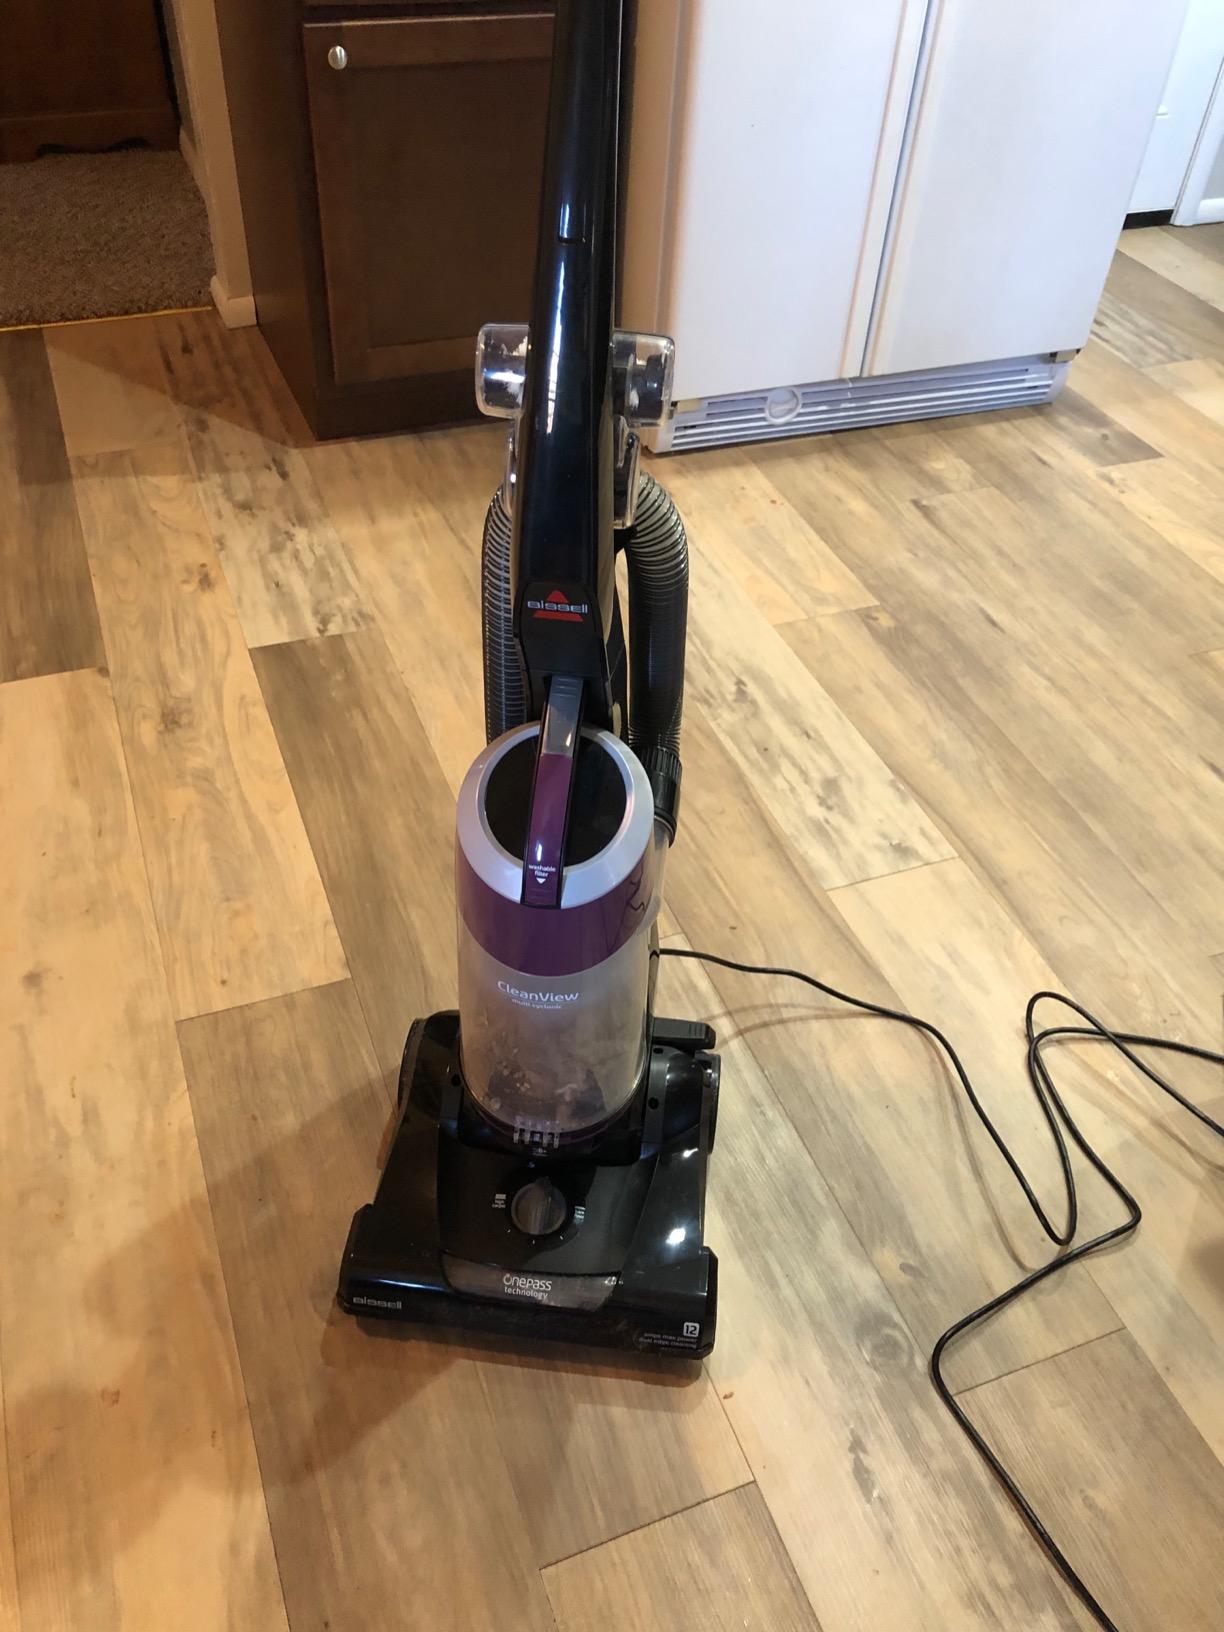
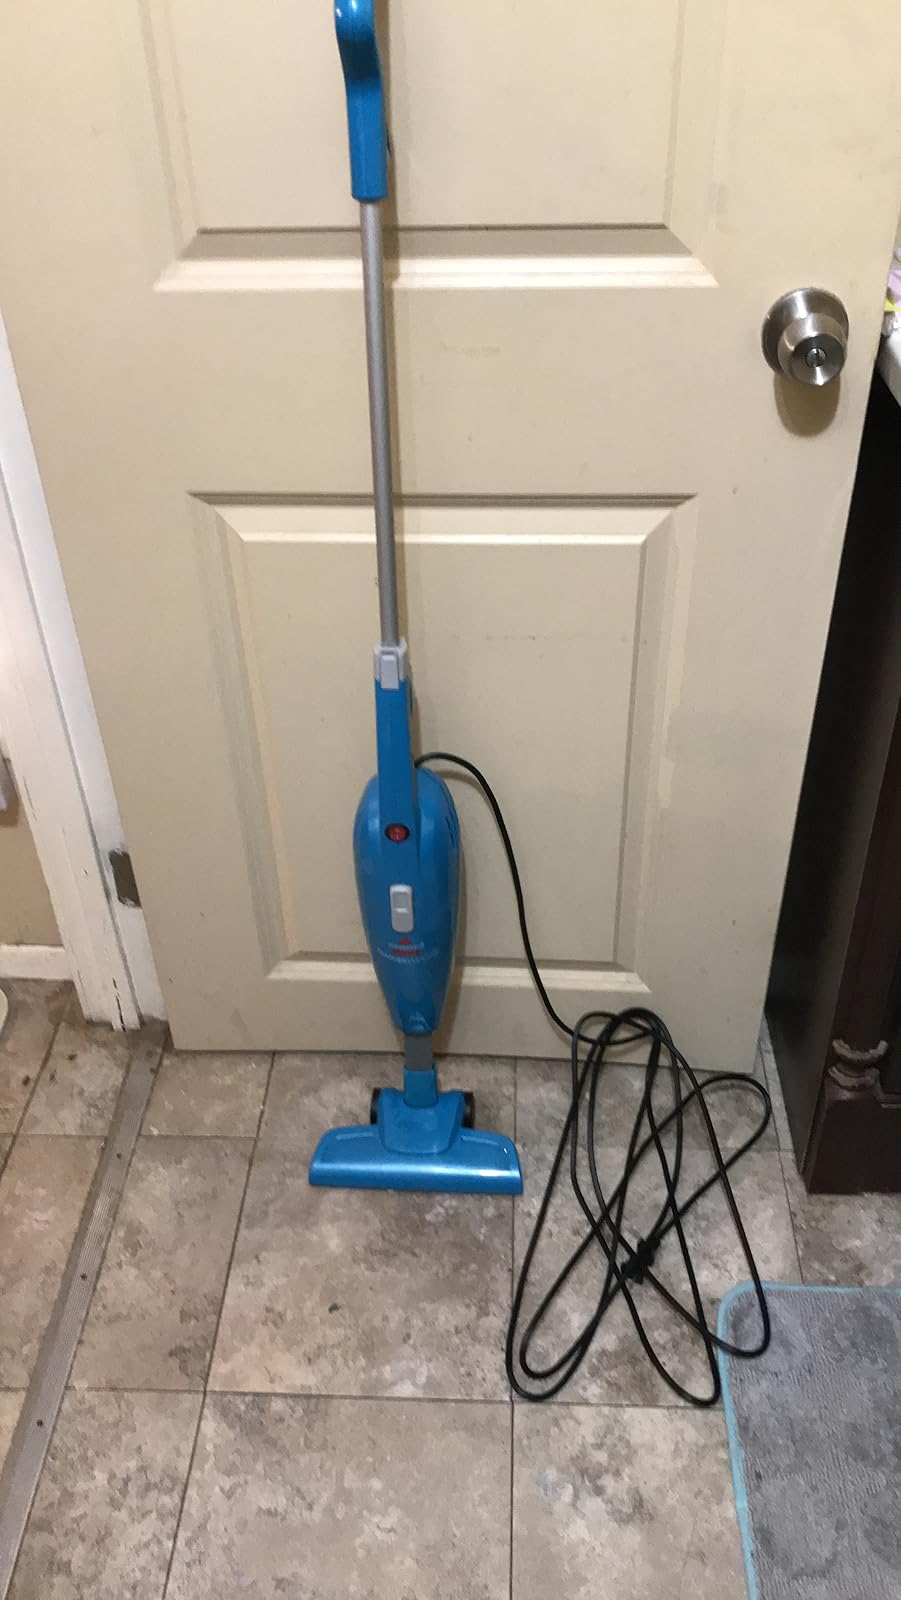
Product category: items_vacuum
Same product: no